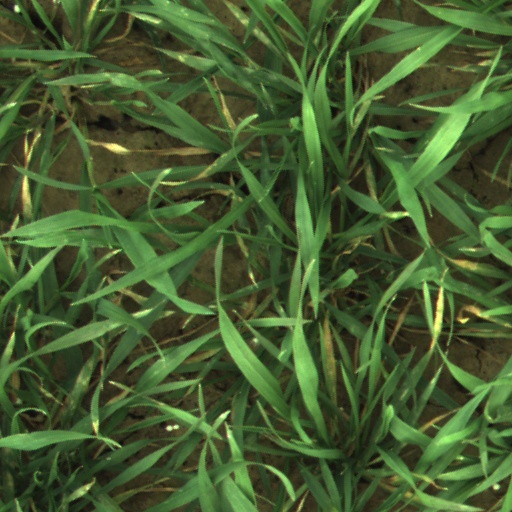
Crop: wheat